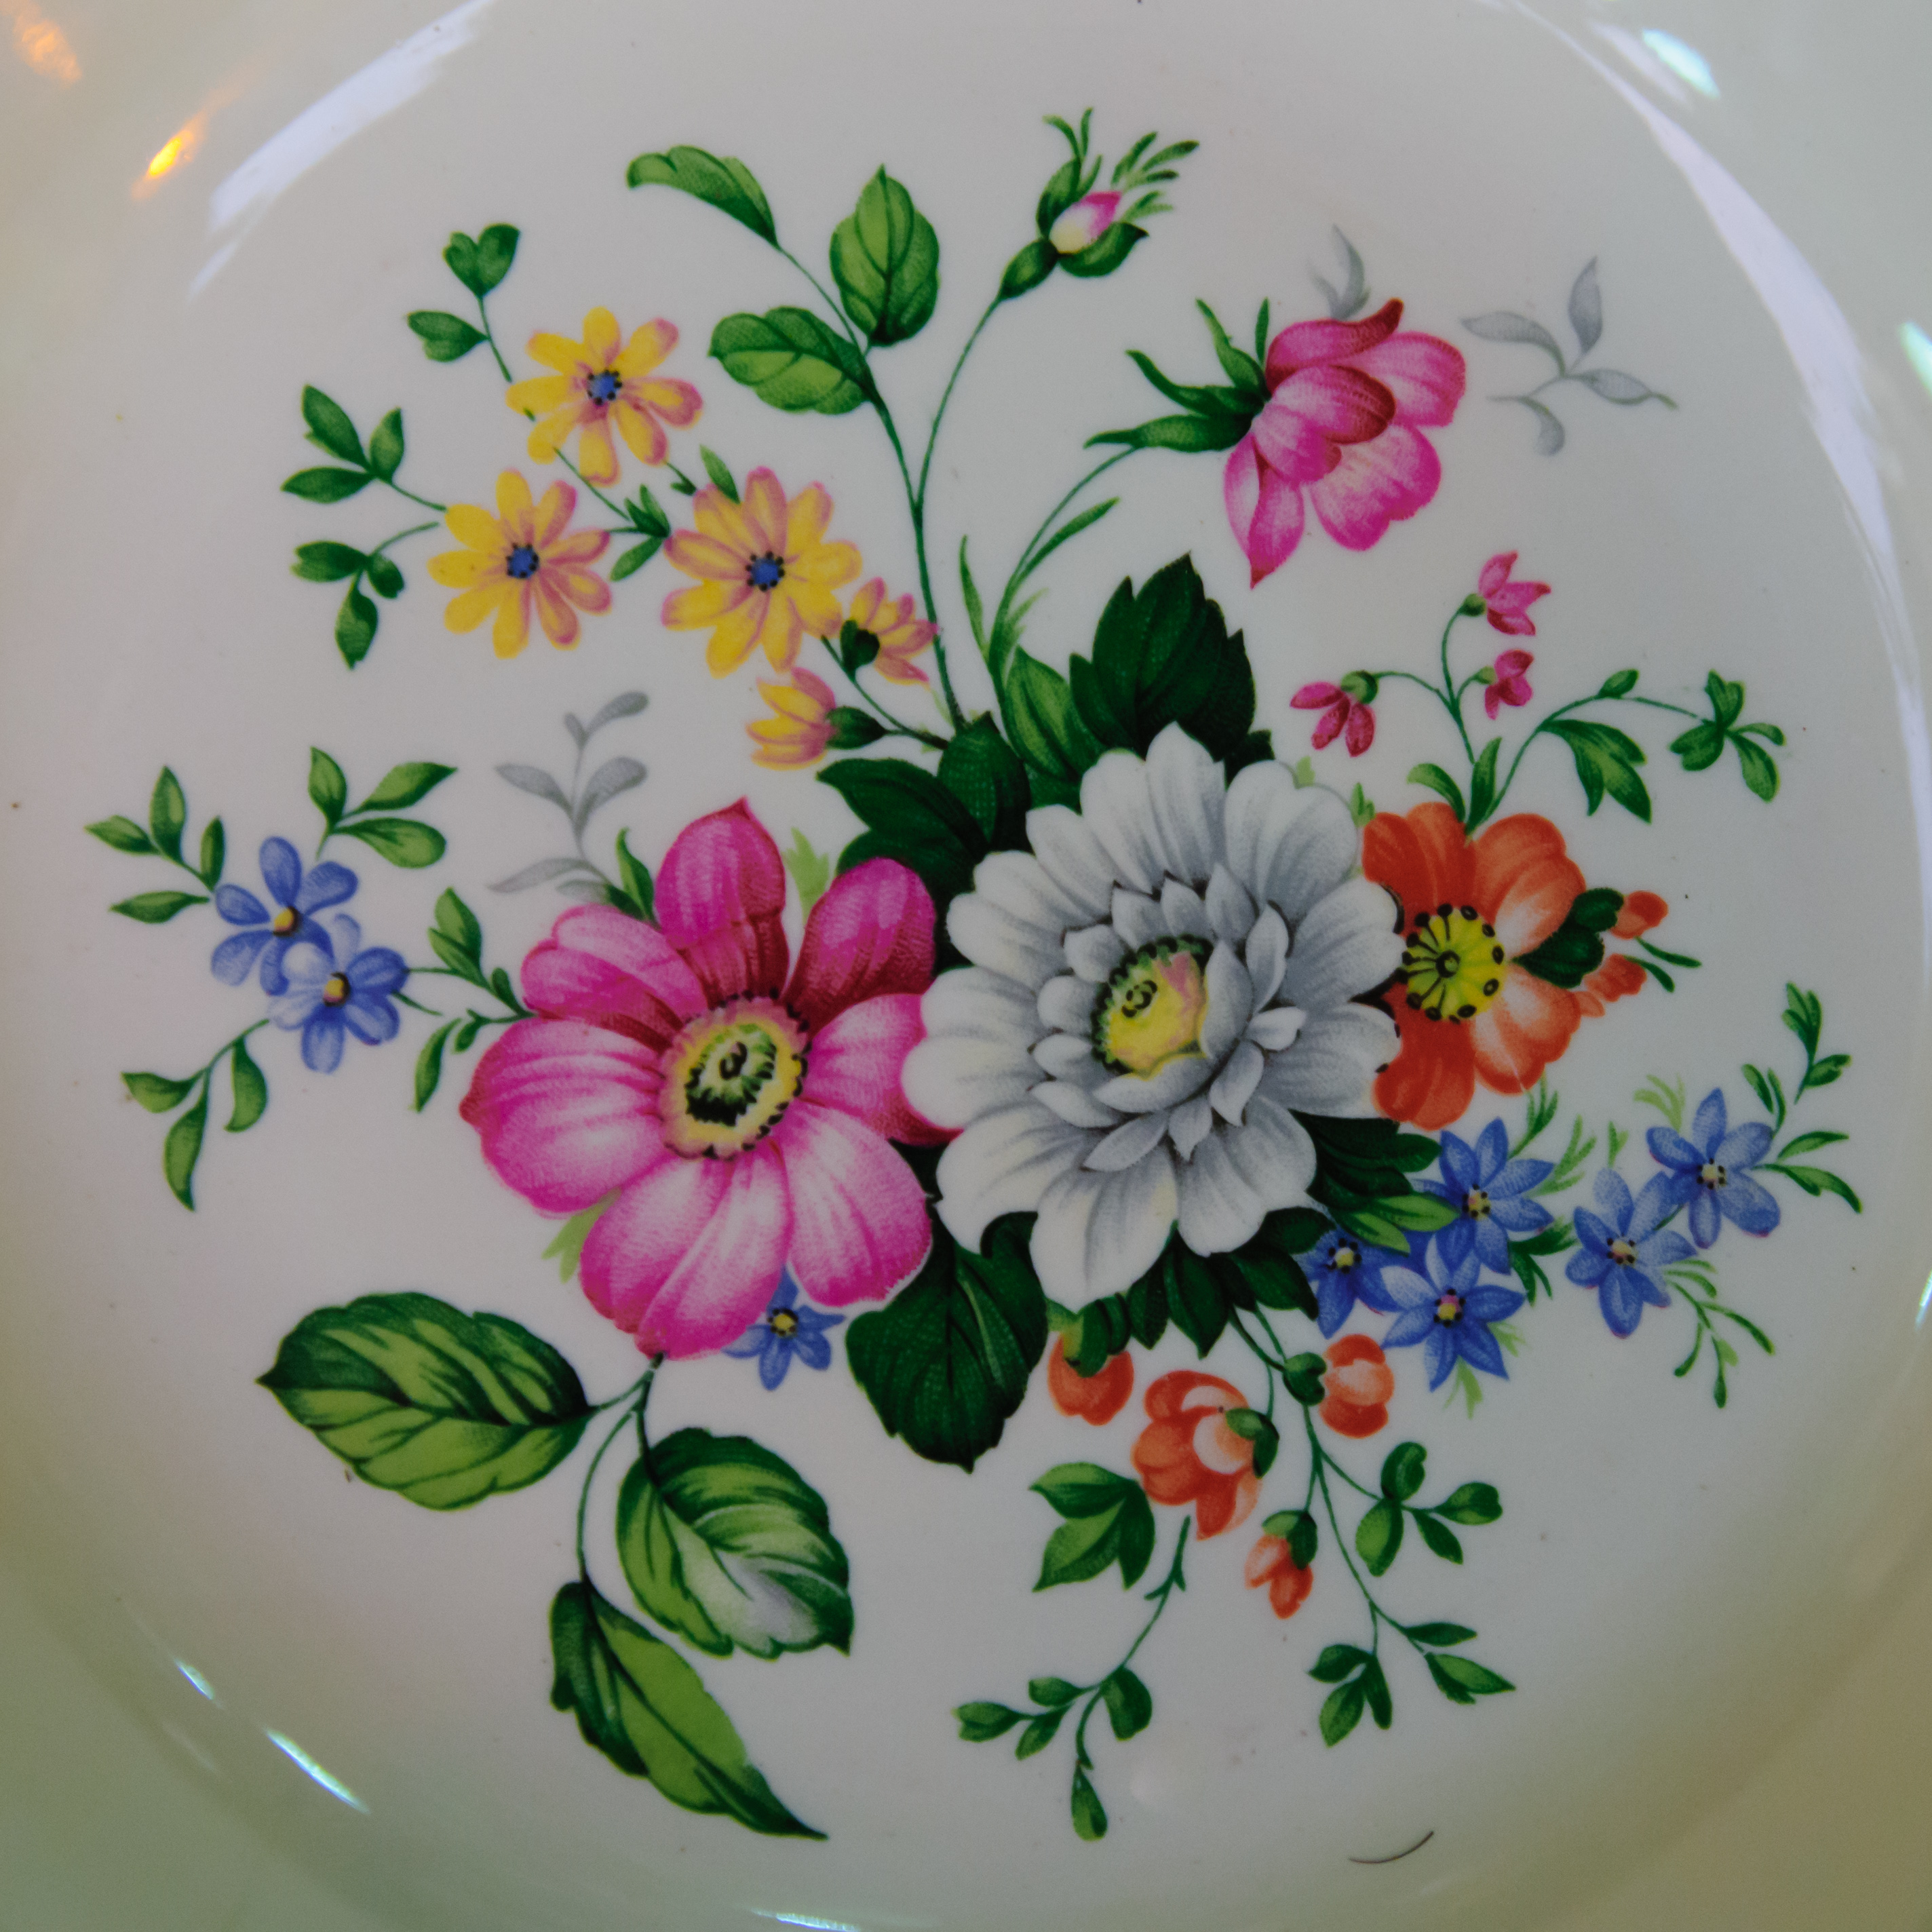
plant, flower, petal, saucer, plate, cuba, art, porcelain, floristry, d300, flowering plant, dishware, floral design, flower arranging